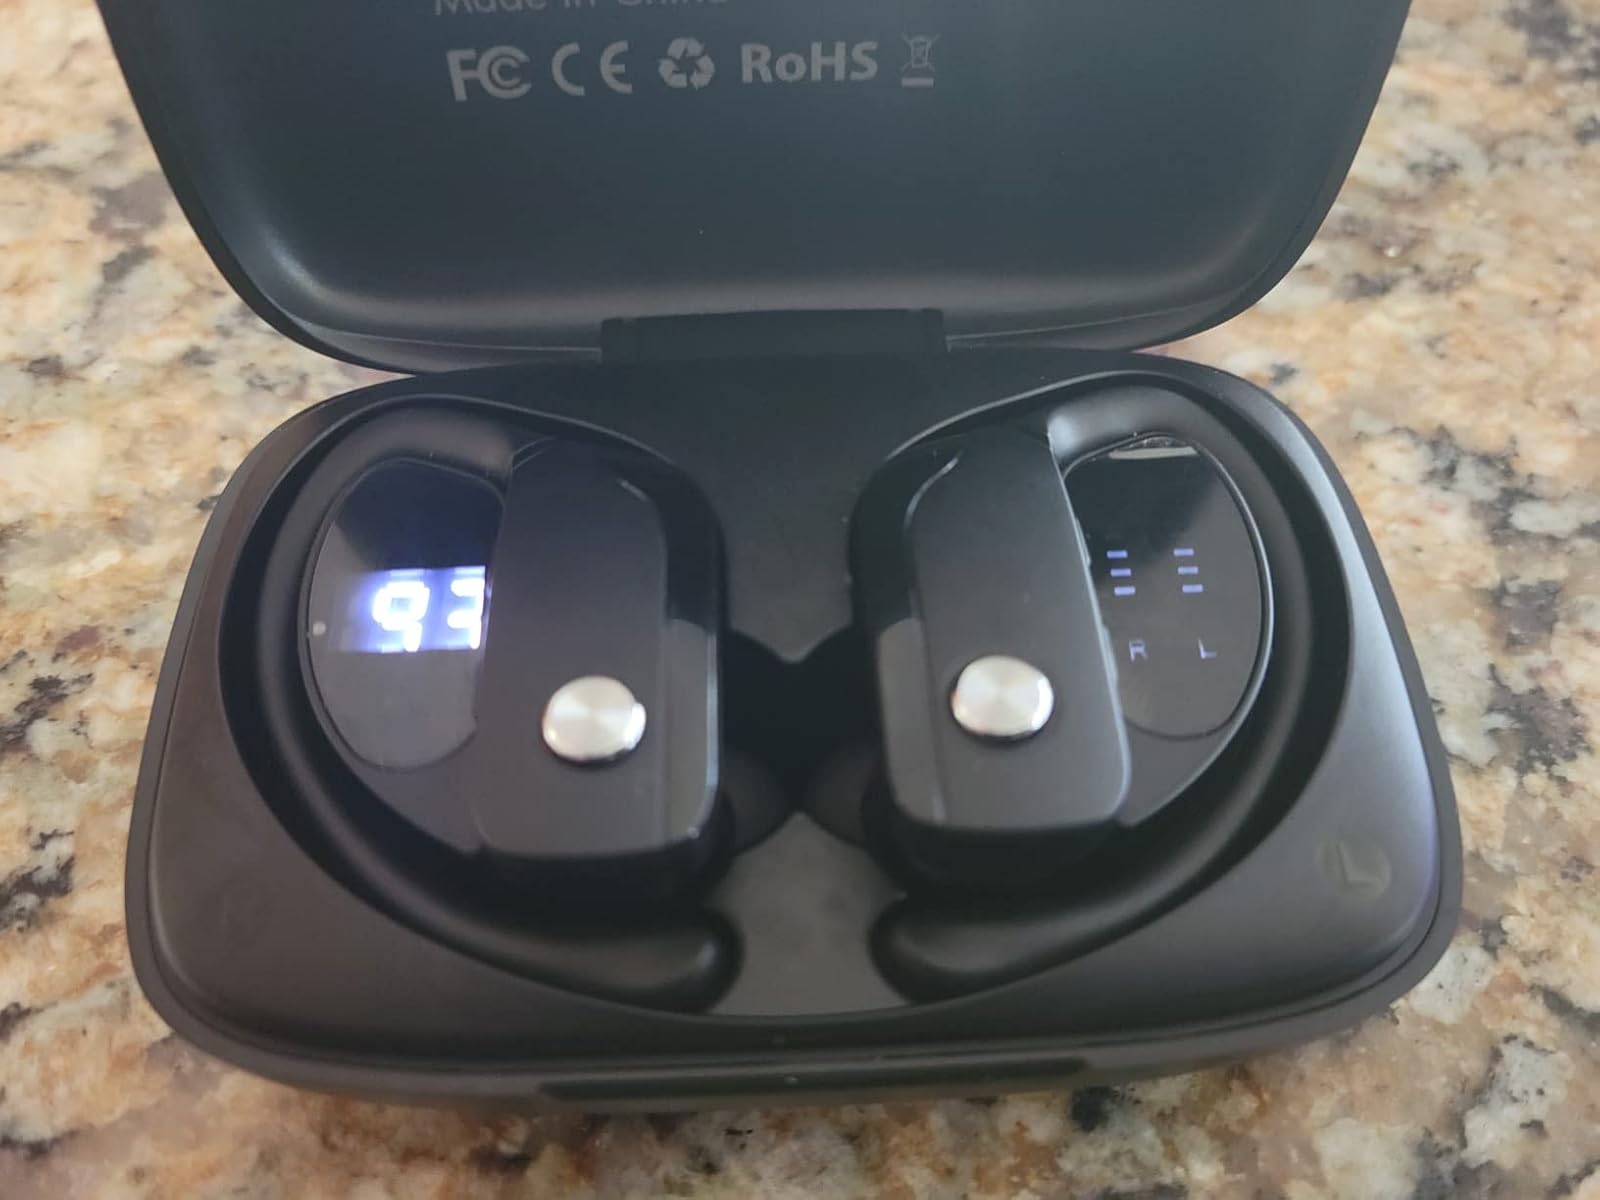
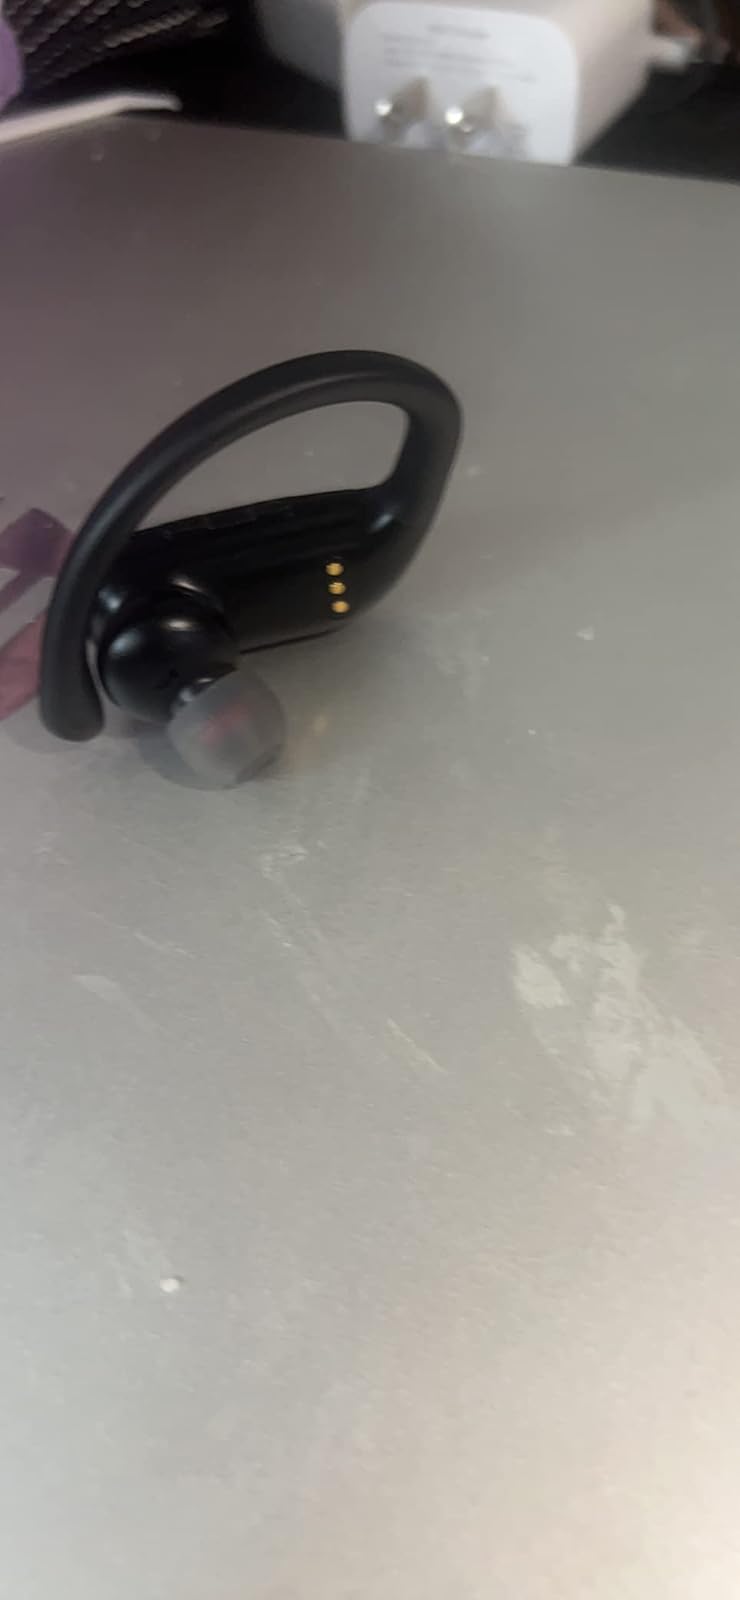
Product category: earbuds
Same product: no